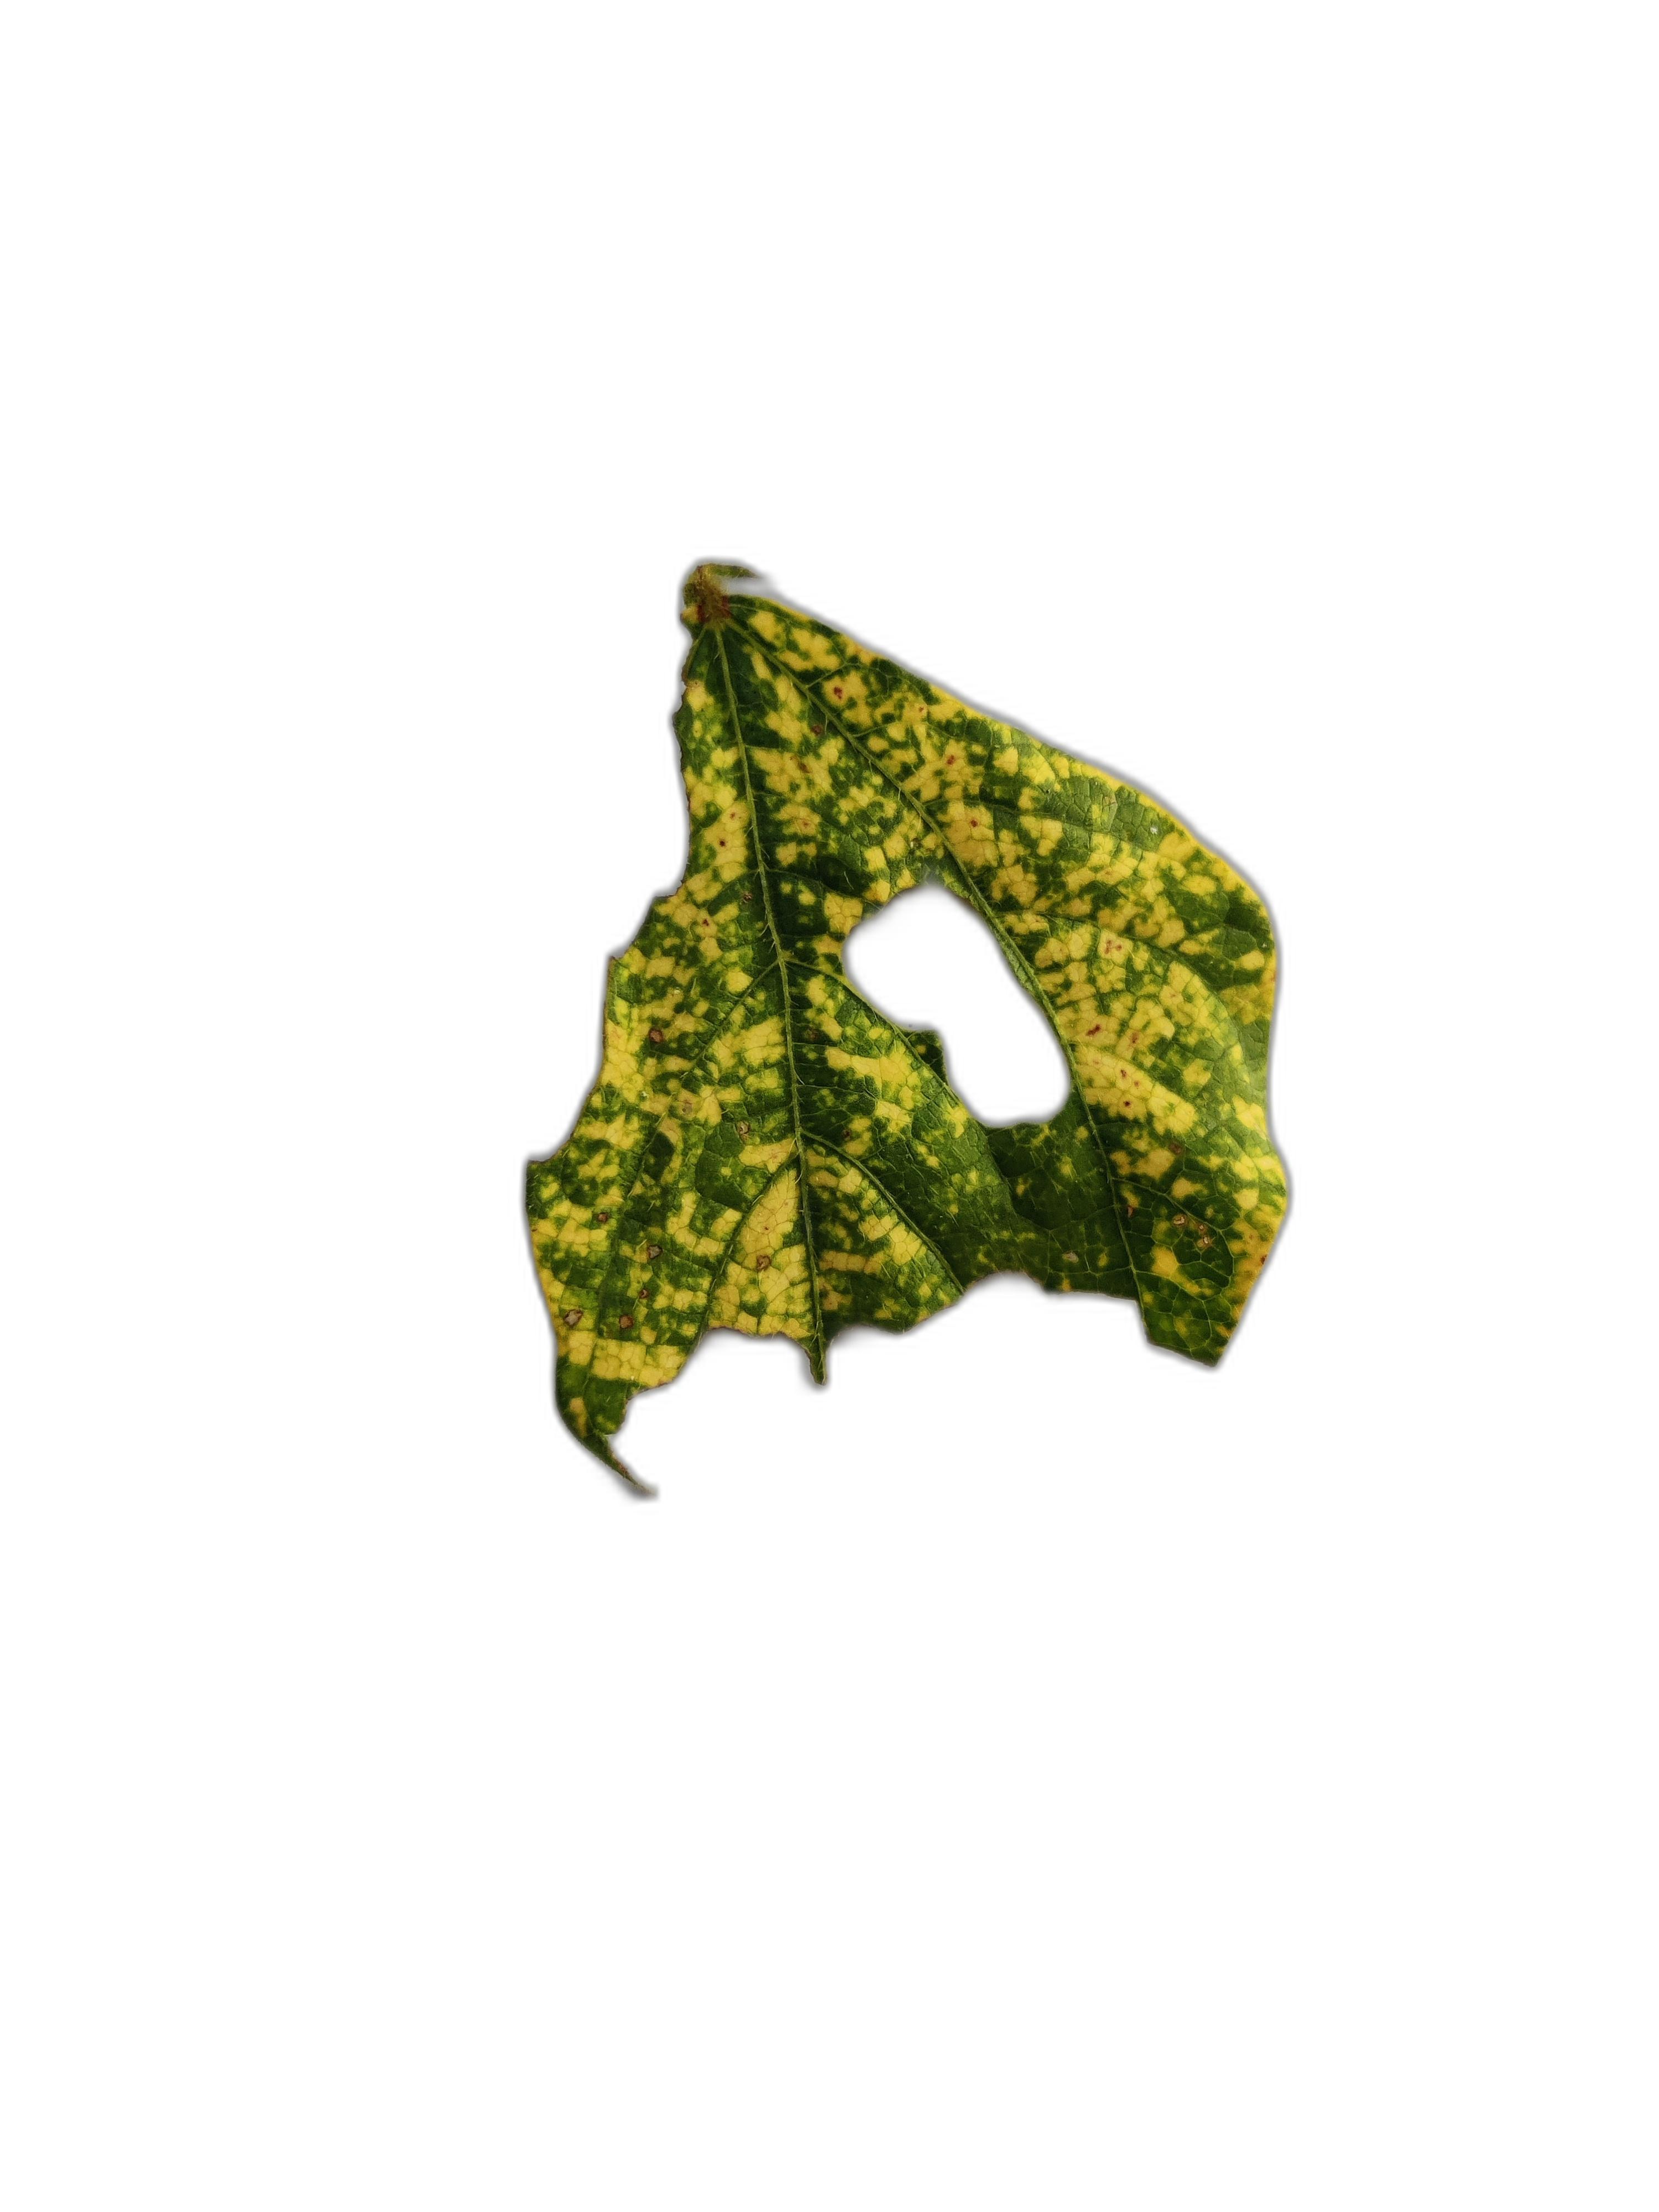
Label: Yellow Mosaic